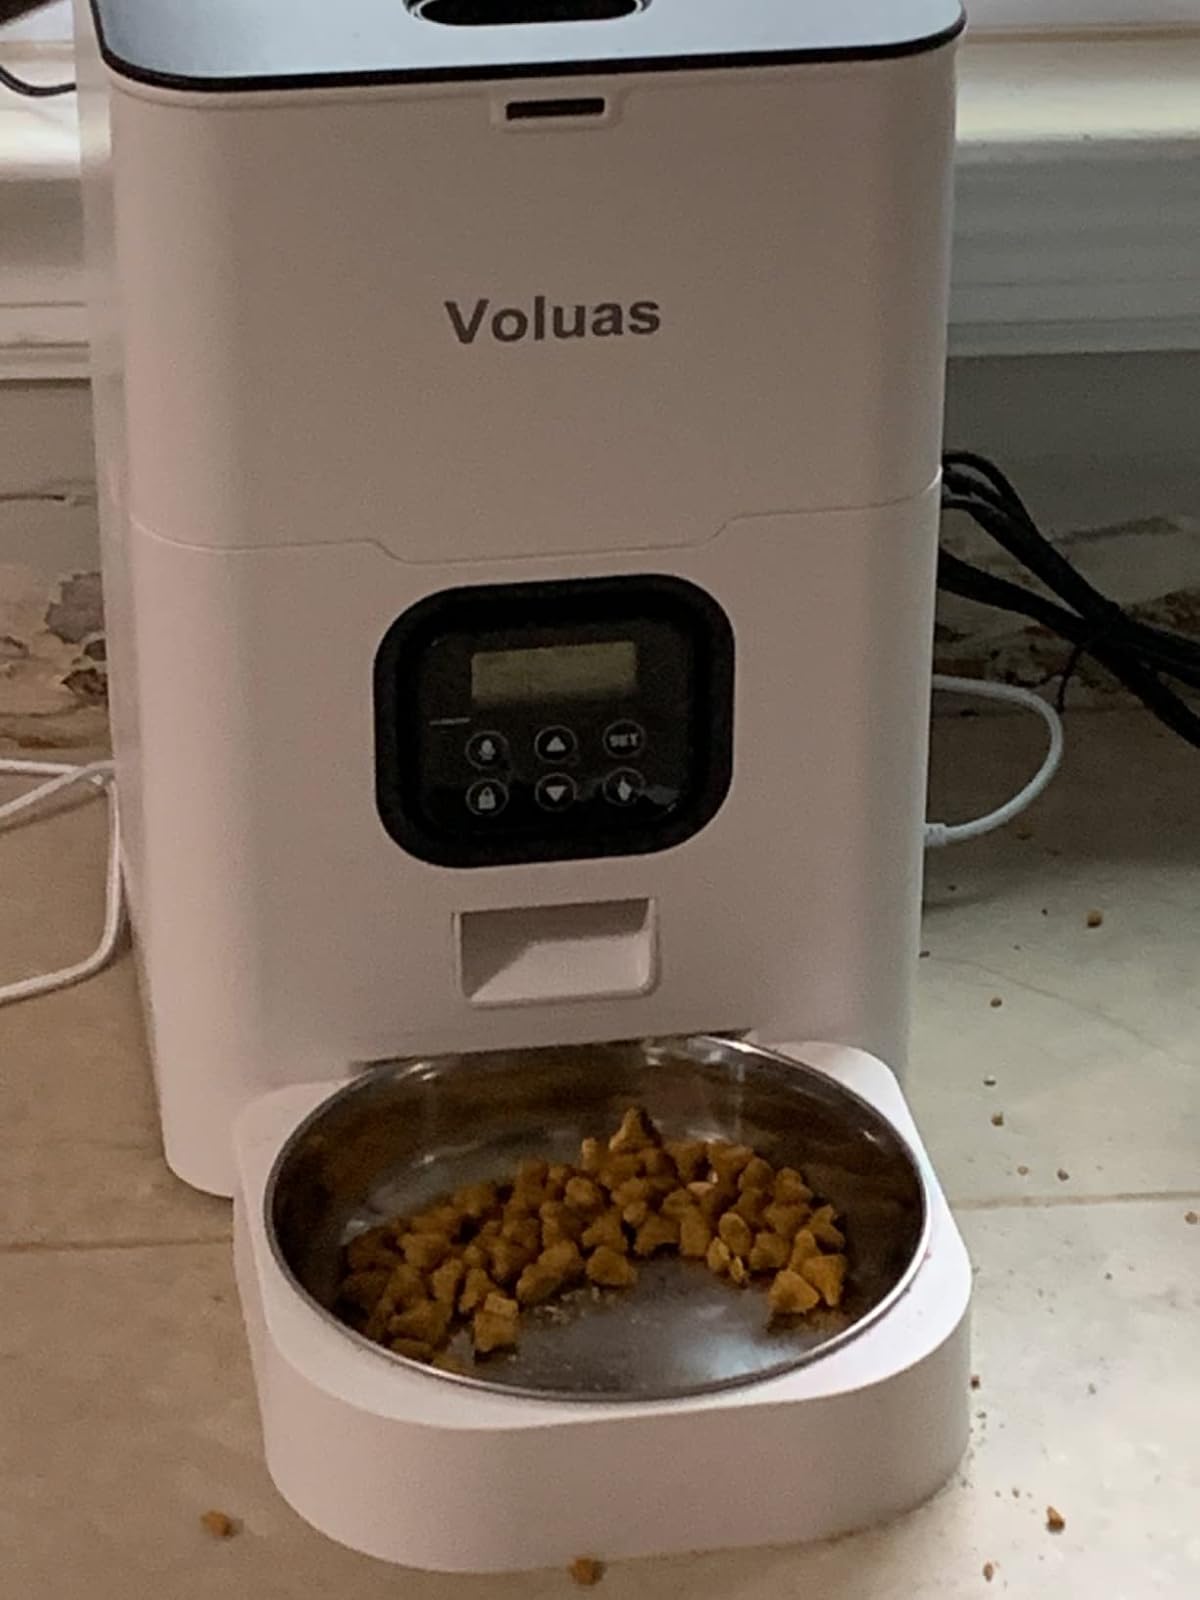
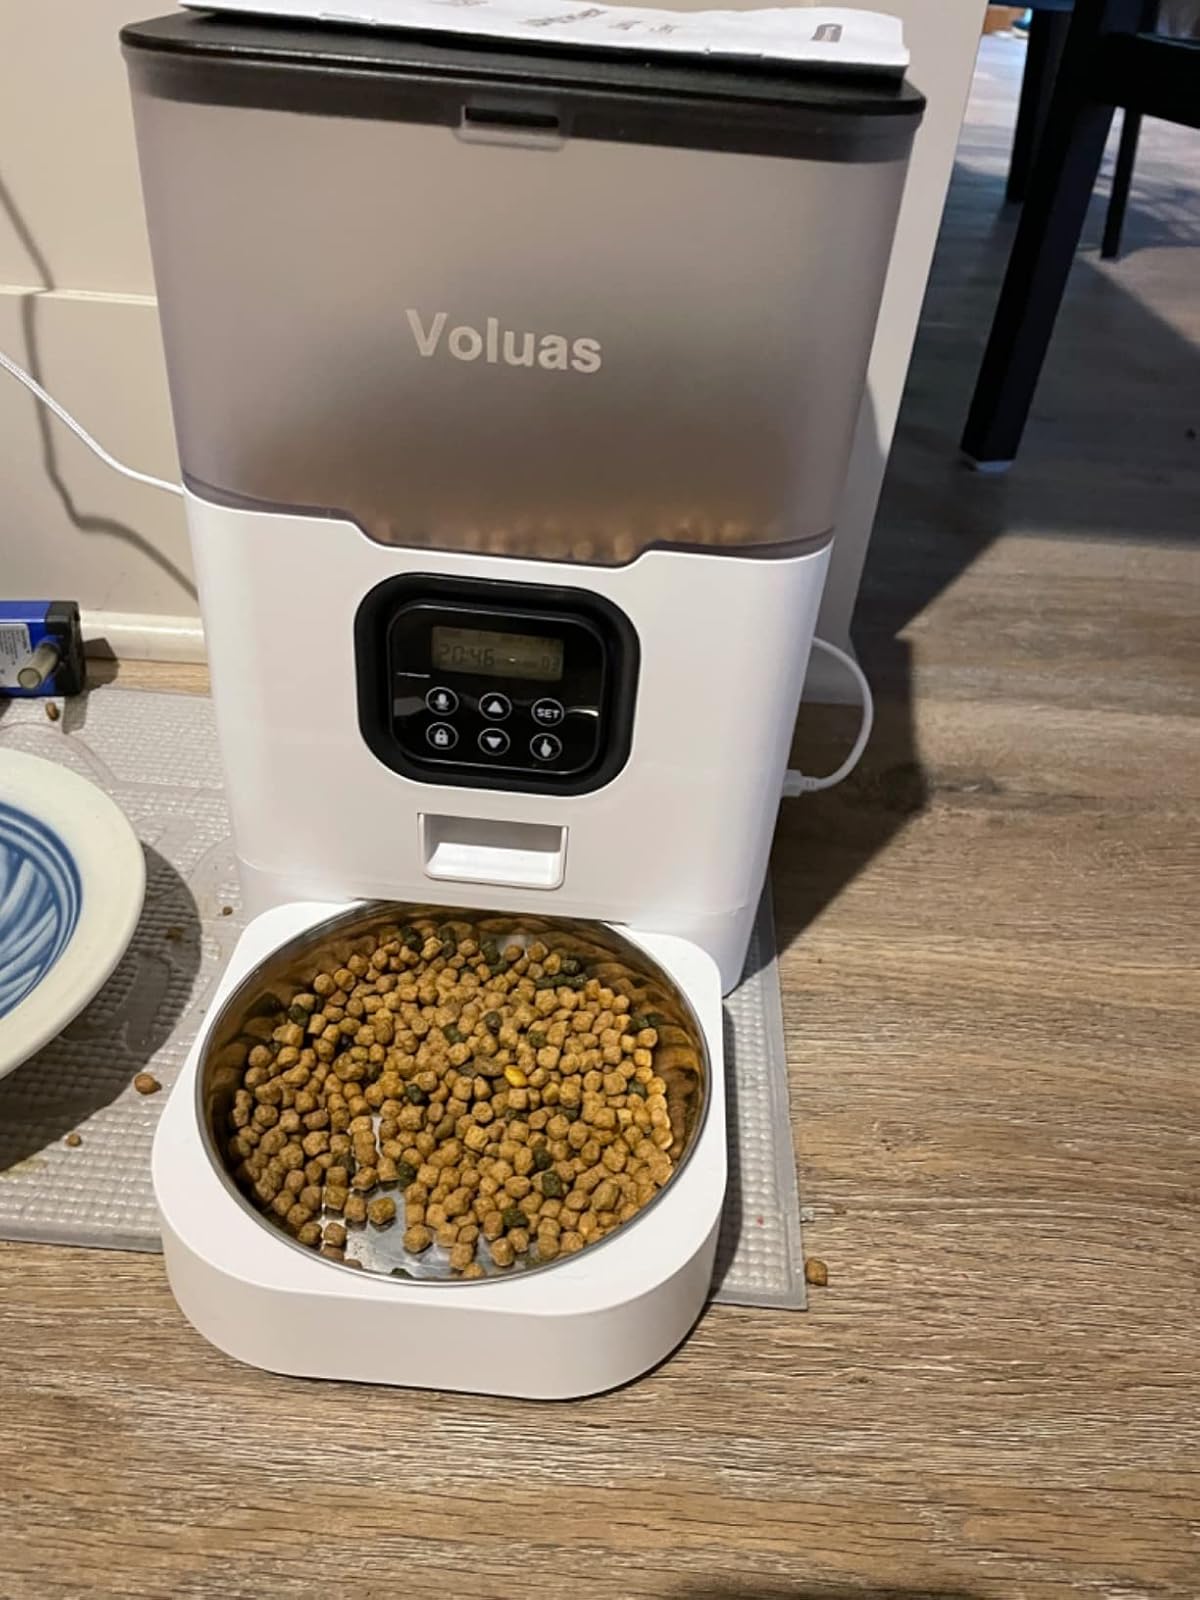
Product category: items_feeder
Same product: no